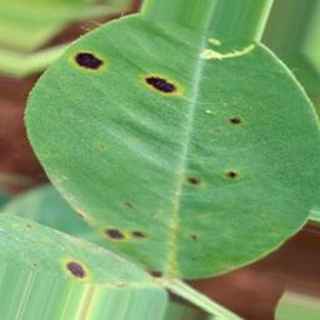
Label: groundnut_early_leaf_spot